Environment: real
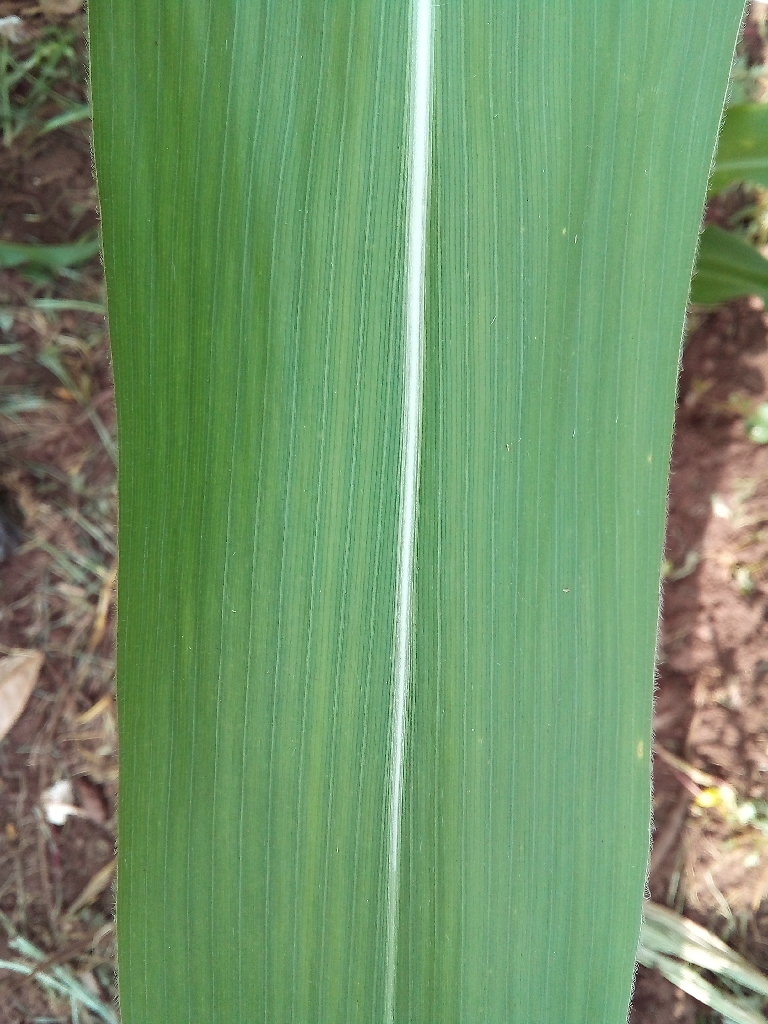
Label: healthy